Cricetidae

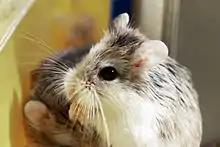
Roborovski's dwarf hamster ("Phodopus roborovskii") of the Cricetinae

The cricetids first evolved in the Old World during the Early Oligocene. They soon adapted to a wide range of habitats, and spread throughout the world. The voles and lemmings arose later, during the Pliocene, and rapidly diversified during the Pleistocene.